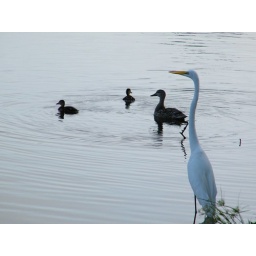
great egret painted blue by the sky